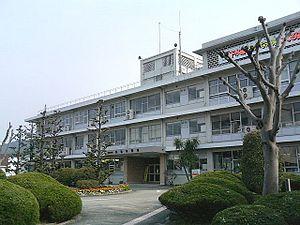
Mine est une ville du Japon située dans la préfecture de Yamaguchi.